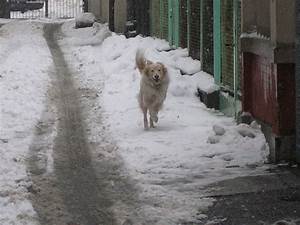
Label: dog